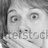
Emotion: surprise